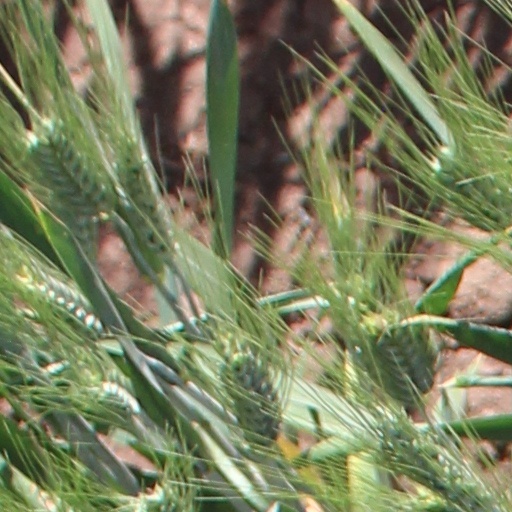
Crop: wheat